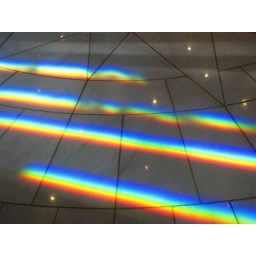
From glass decorations in main ship lobby